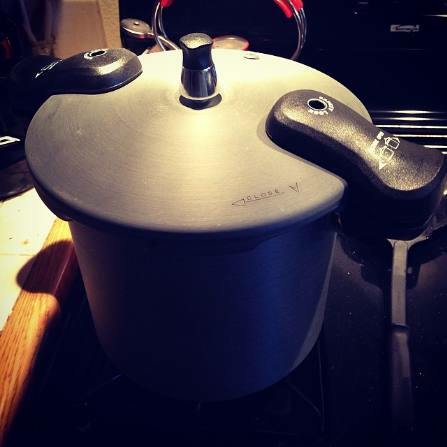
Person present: No